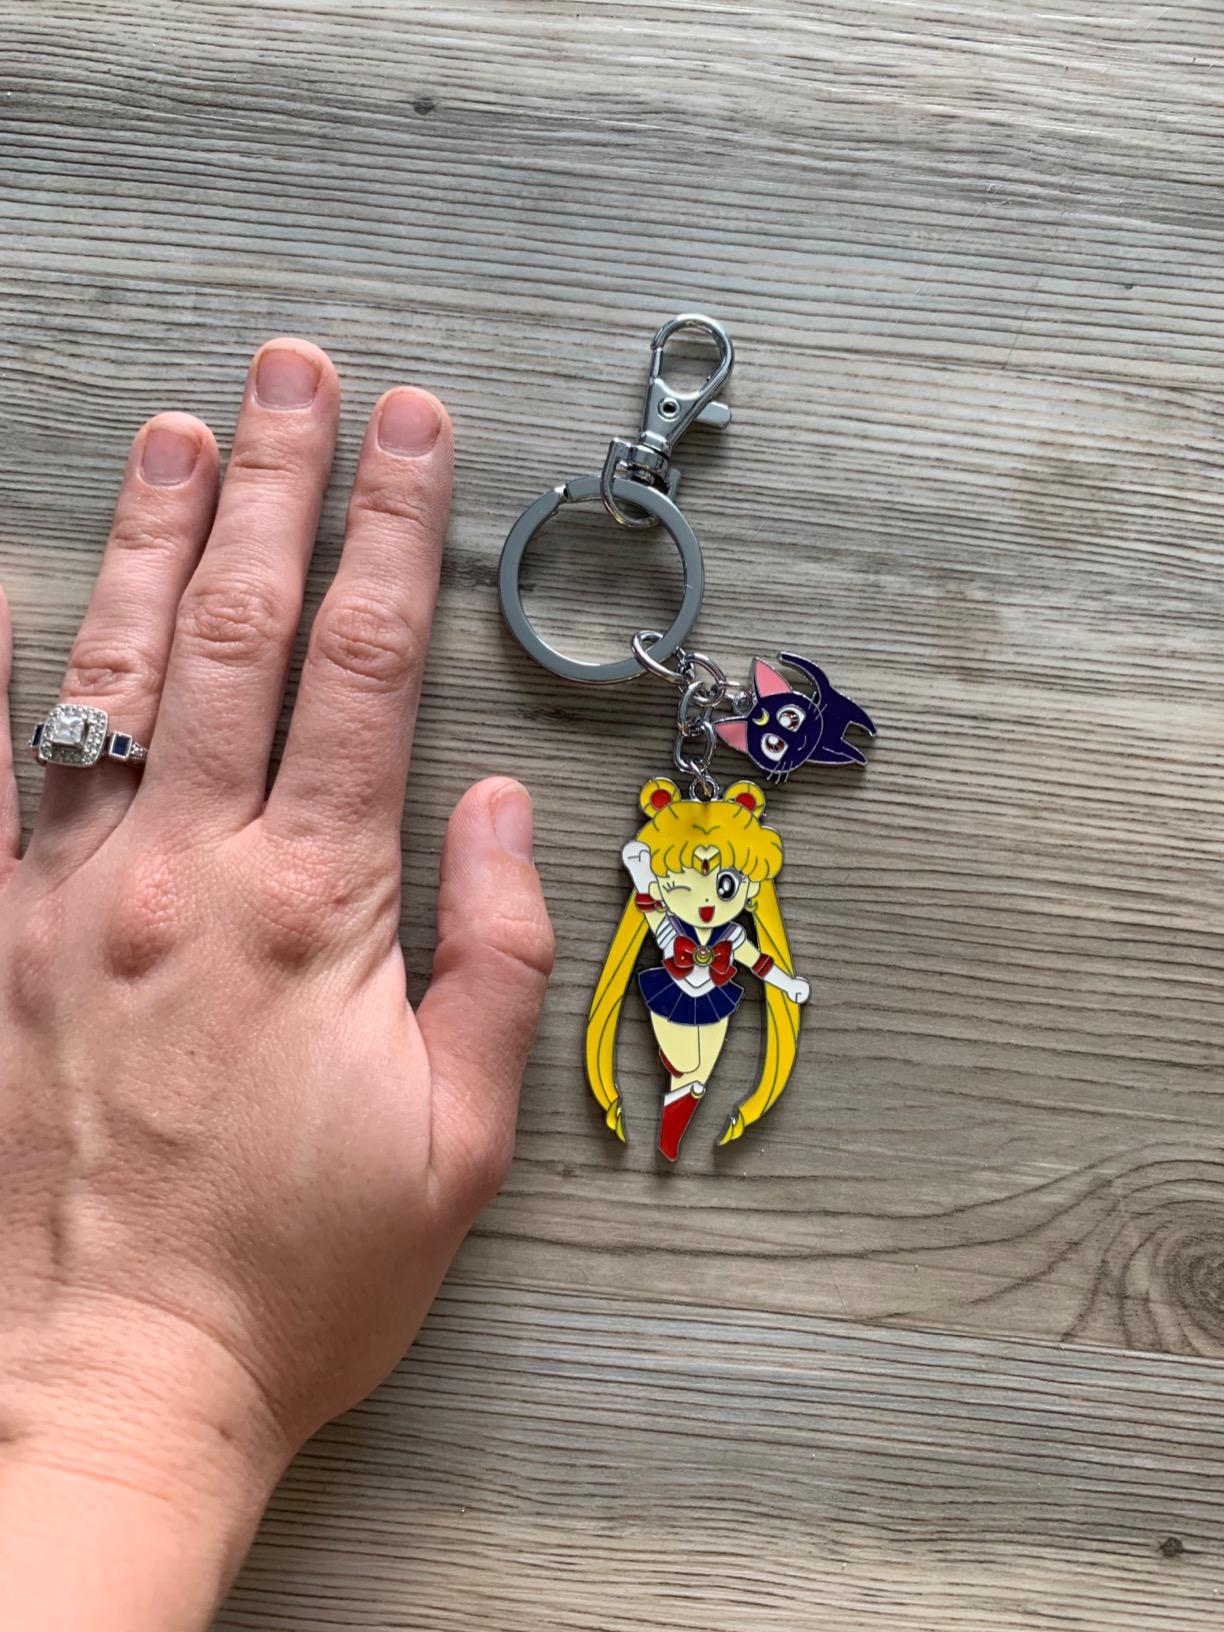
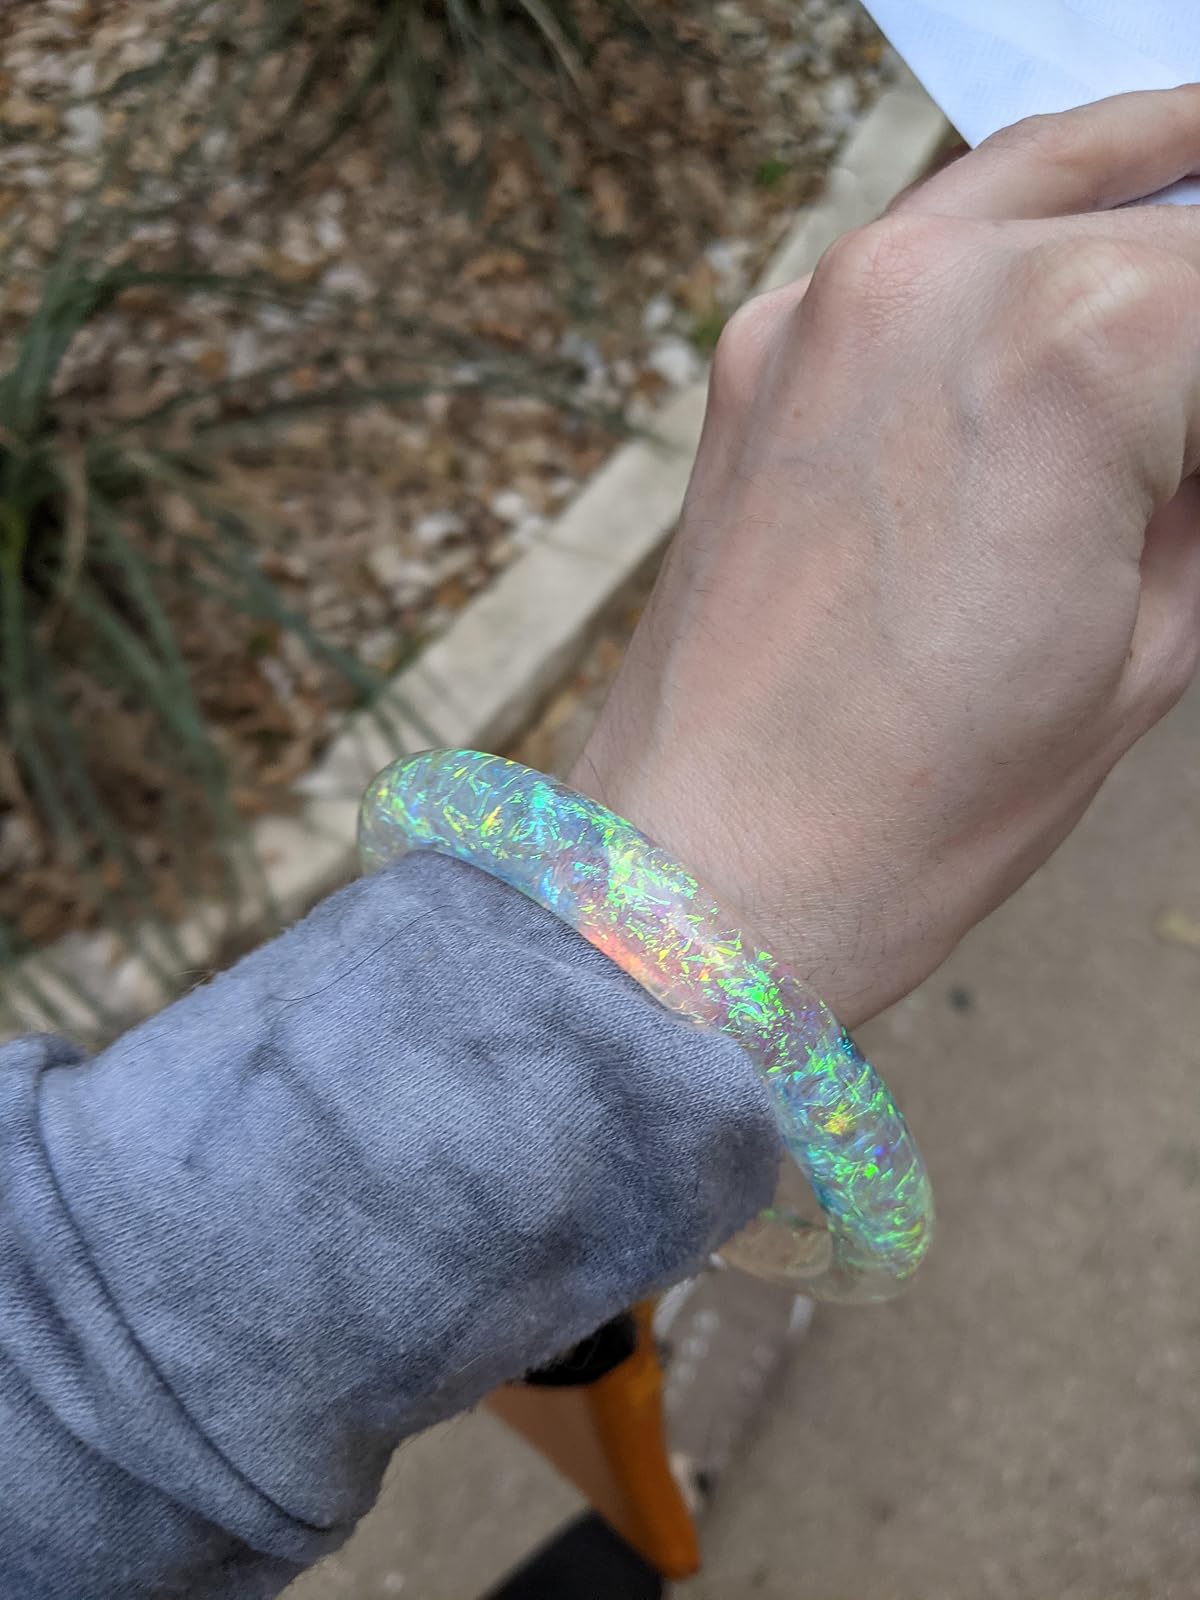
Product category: accessories_keychain
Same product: no